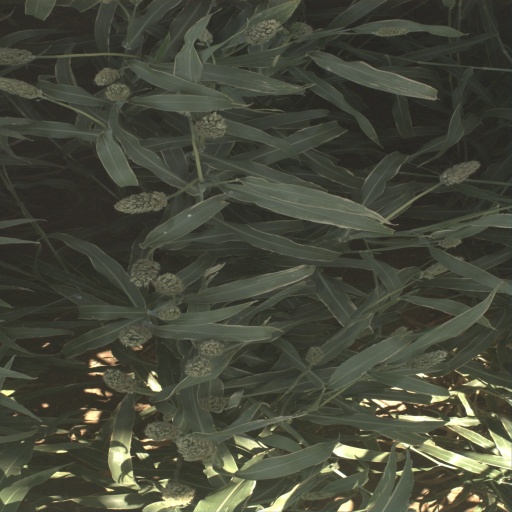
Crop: sorghum